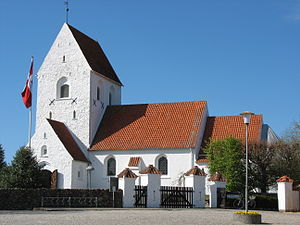
Bjerringbro
Bjerringbro er en stationsby i Midtjylland med 7.494 indbyggere på begge sider af Gudenåen i den 2–3 km brede Gudenådal og er begyndt at kravle op ad dalens nord- og sydside. Bydelen på sydsiden hedder Sønderbro. Den nordlige bydel har ikke noget samlet navn. Bjerringbro ligger i Viborg Kommune, som hører under Region Midtjylland. Der er 24 kilometer til regionshovedbyen Viborg, 29 kilometer til Silkeborg, 30 kilometer til Randers og 50 km til Aarhus.